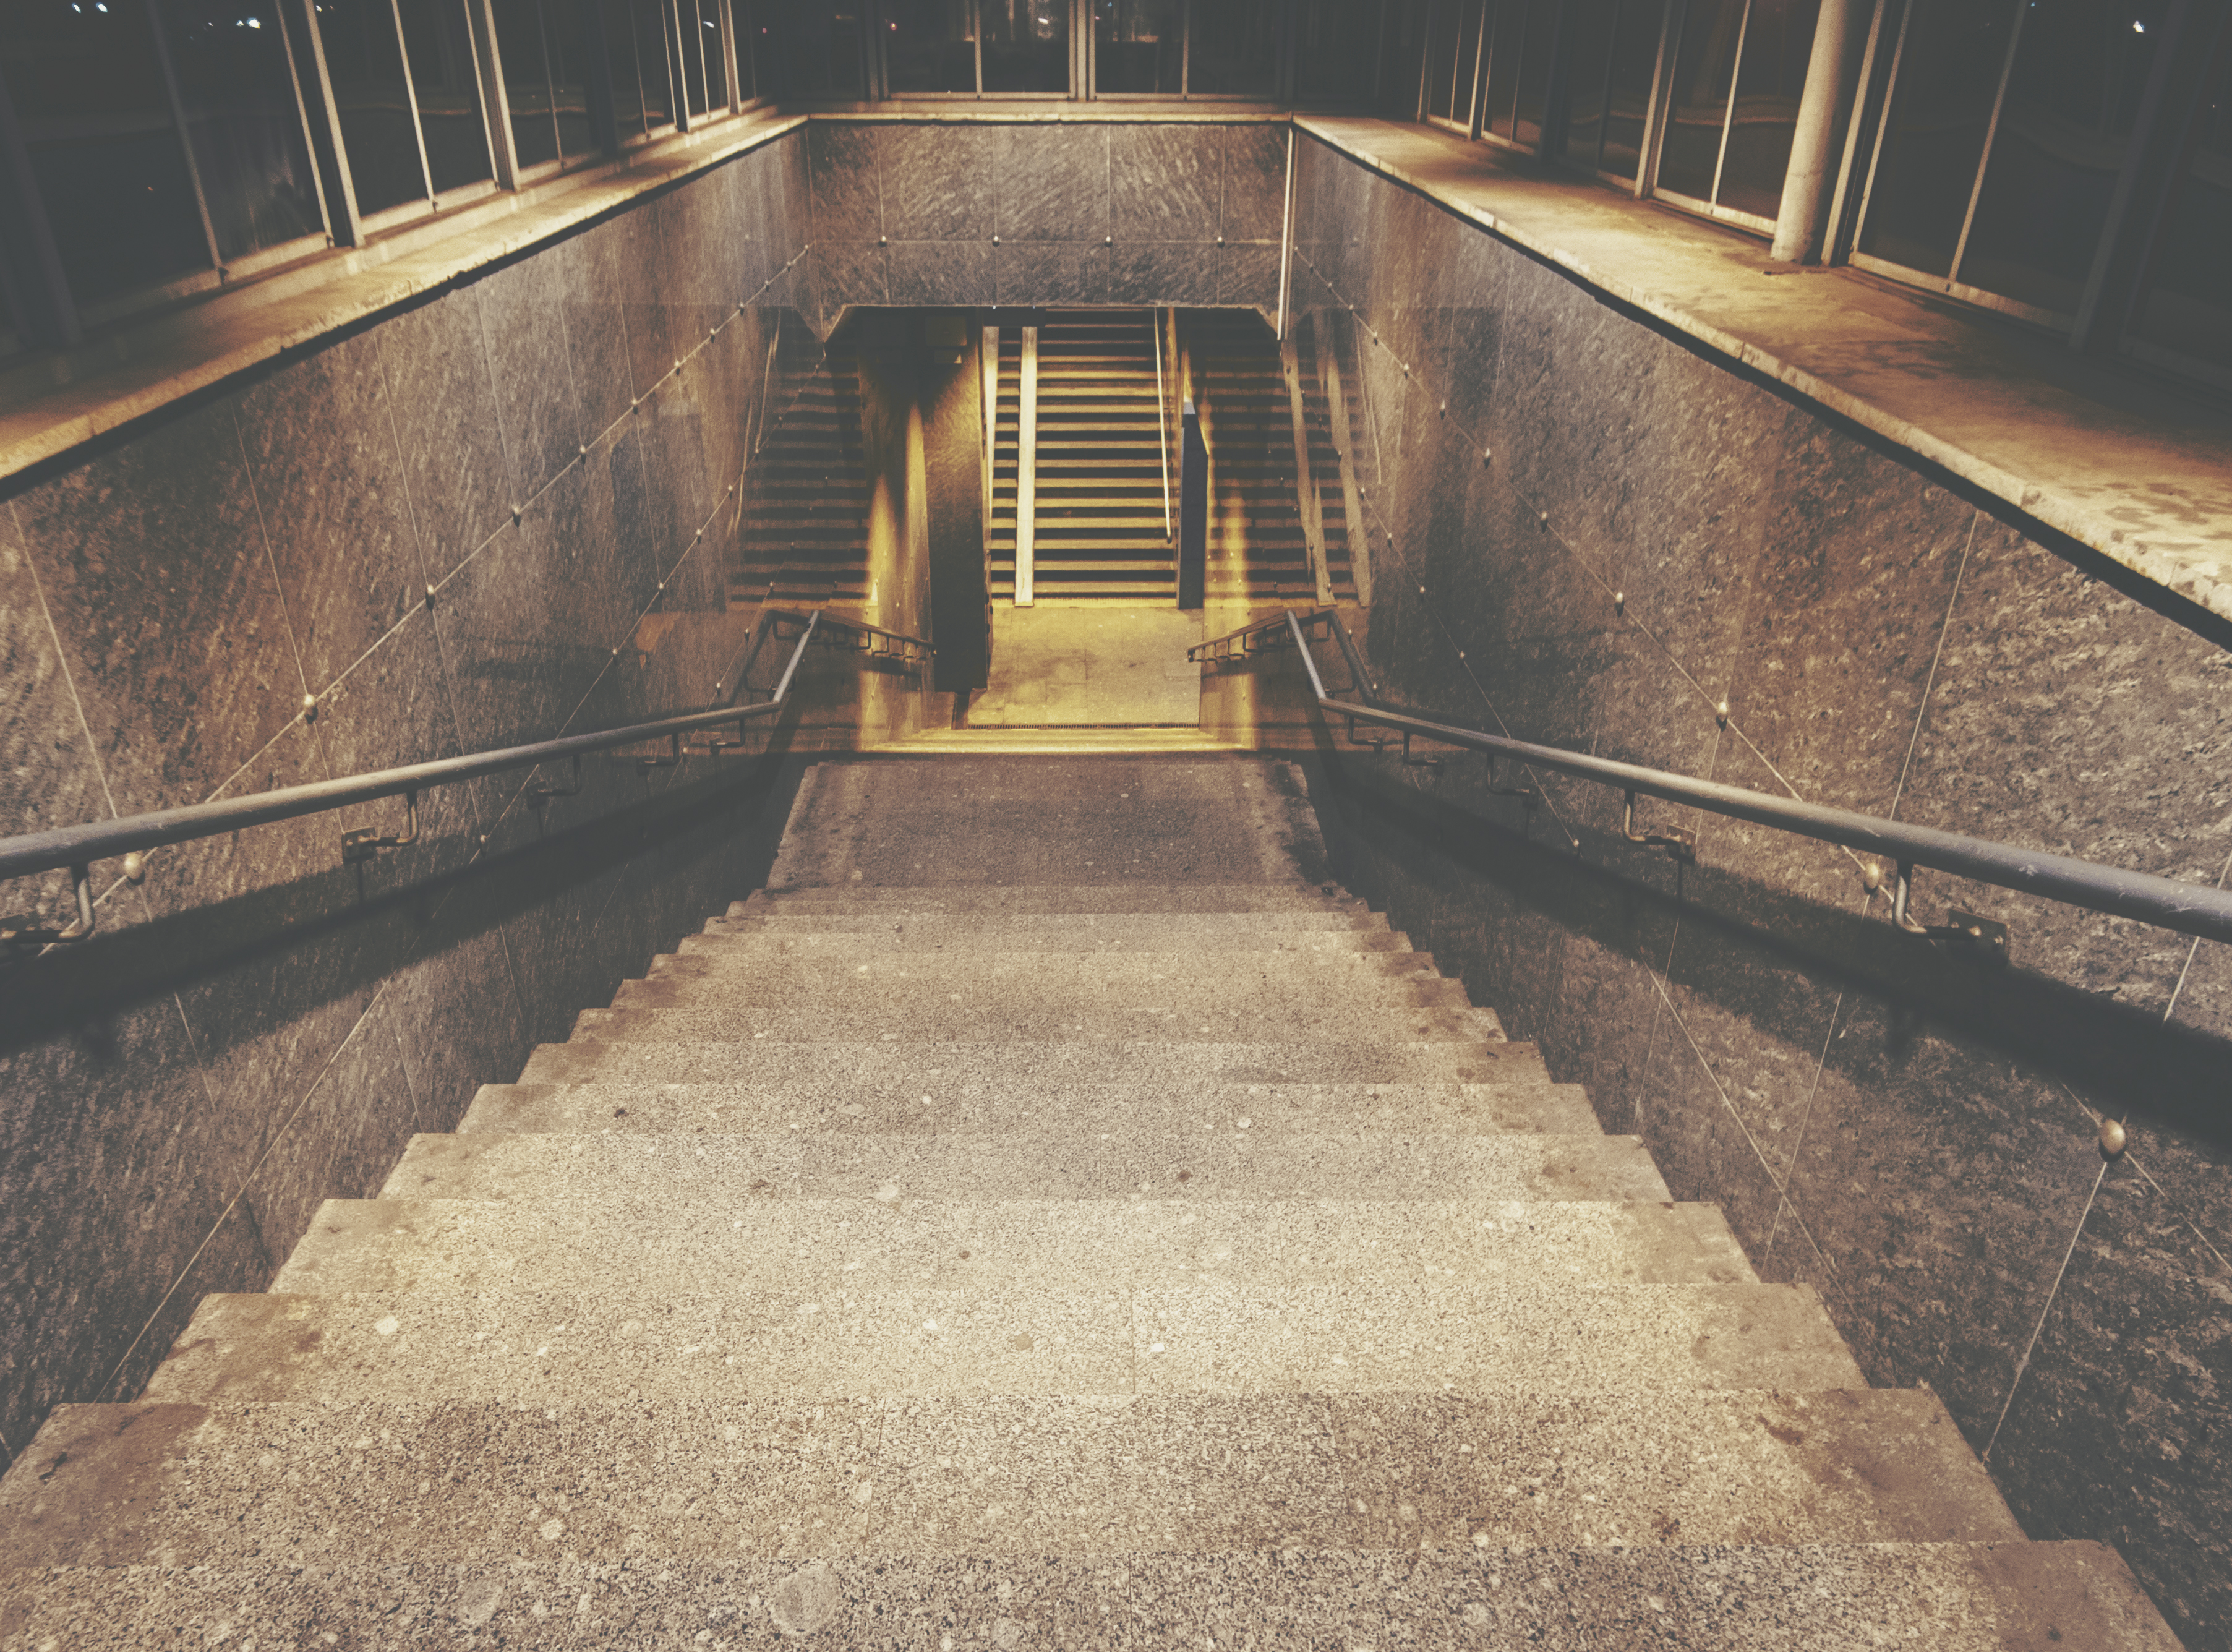
image, brown, stairs, parallel, iron, handrail, symmetry, building material, concrete